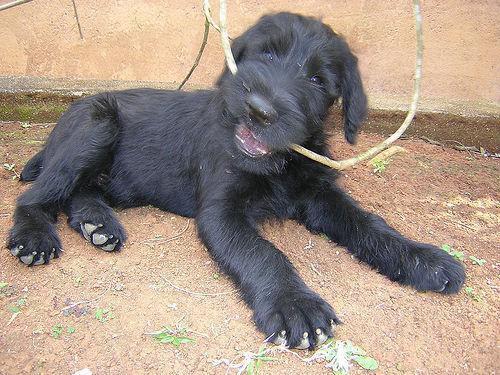
giant_schnauzer